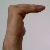
The image shows a hand gesture representing a space in Indian Sign Language.